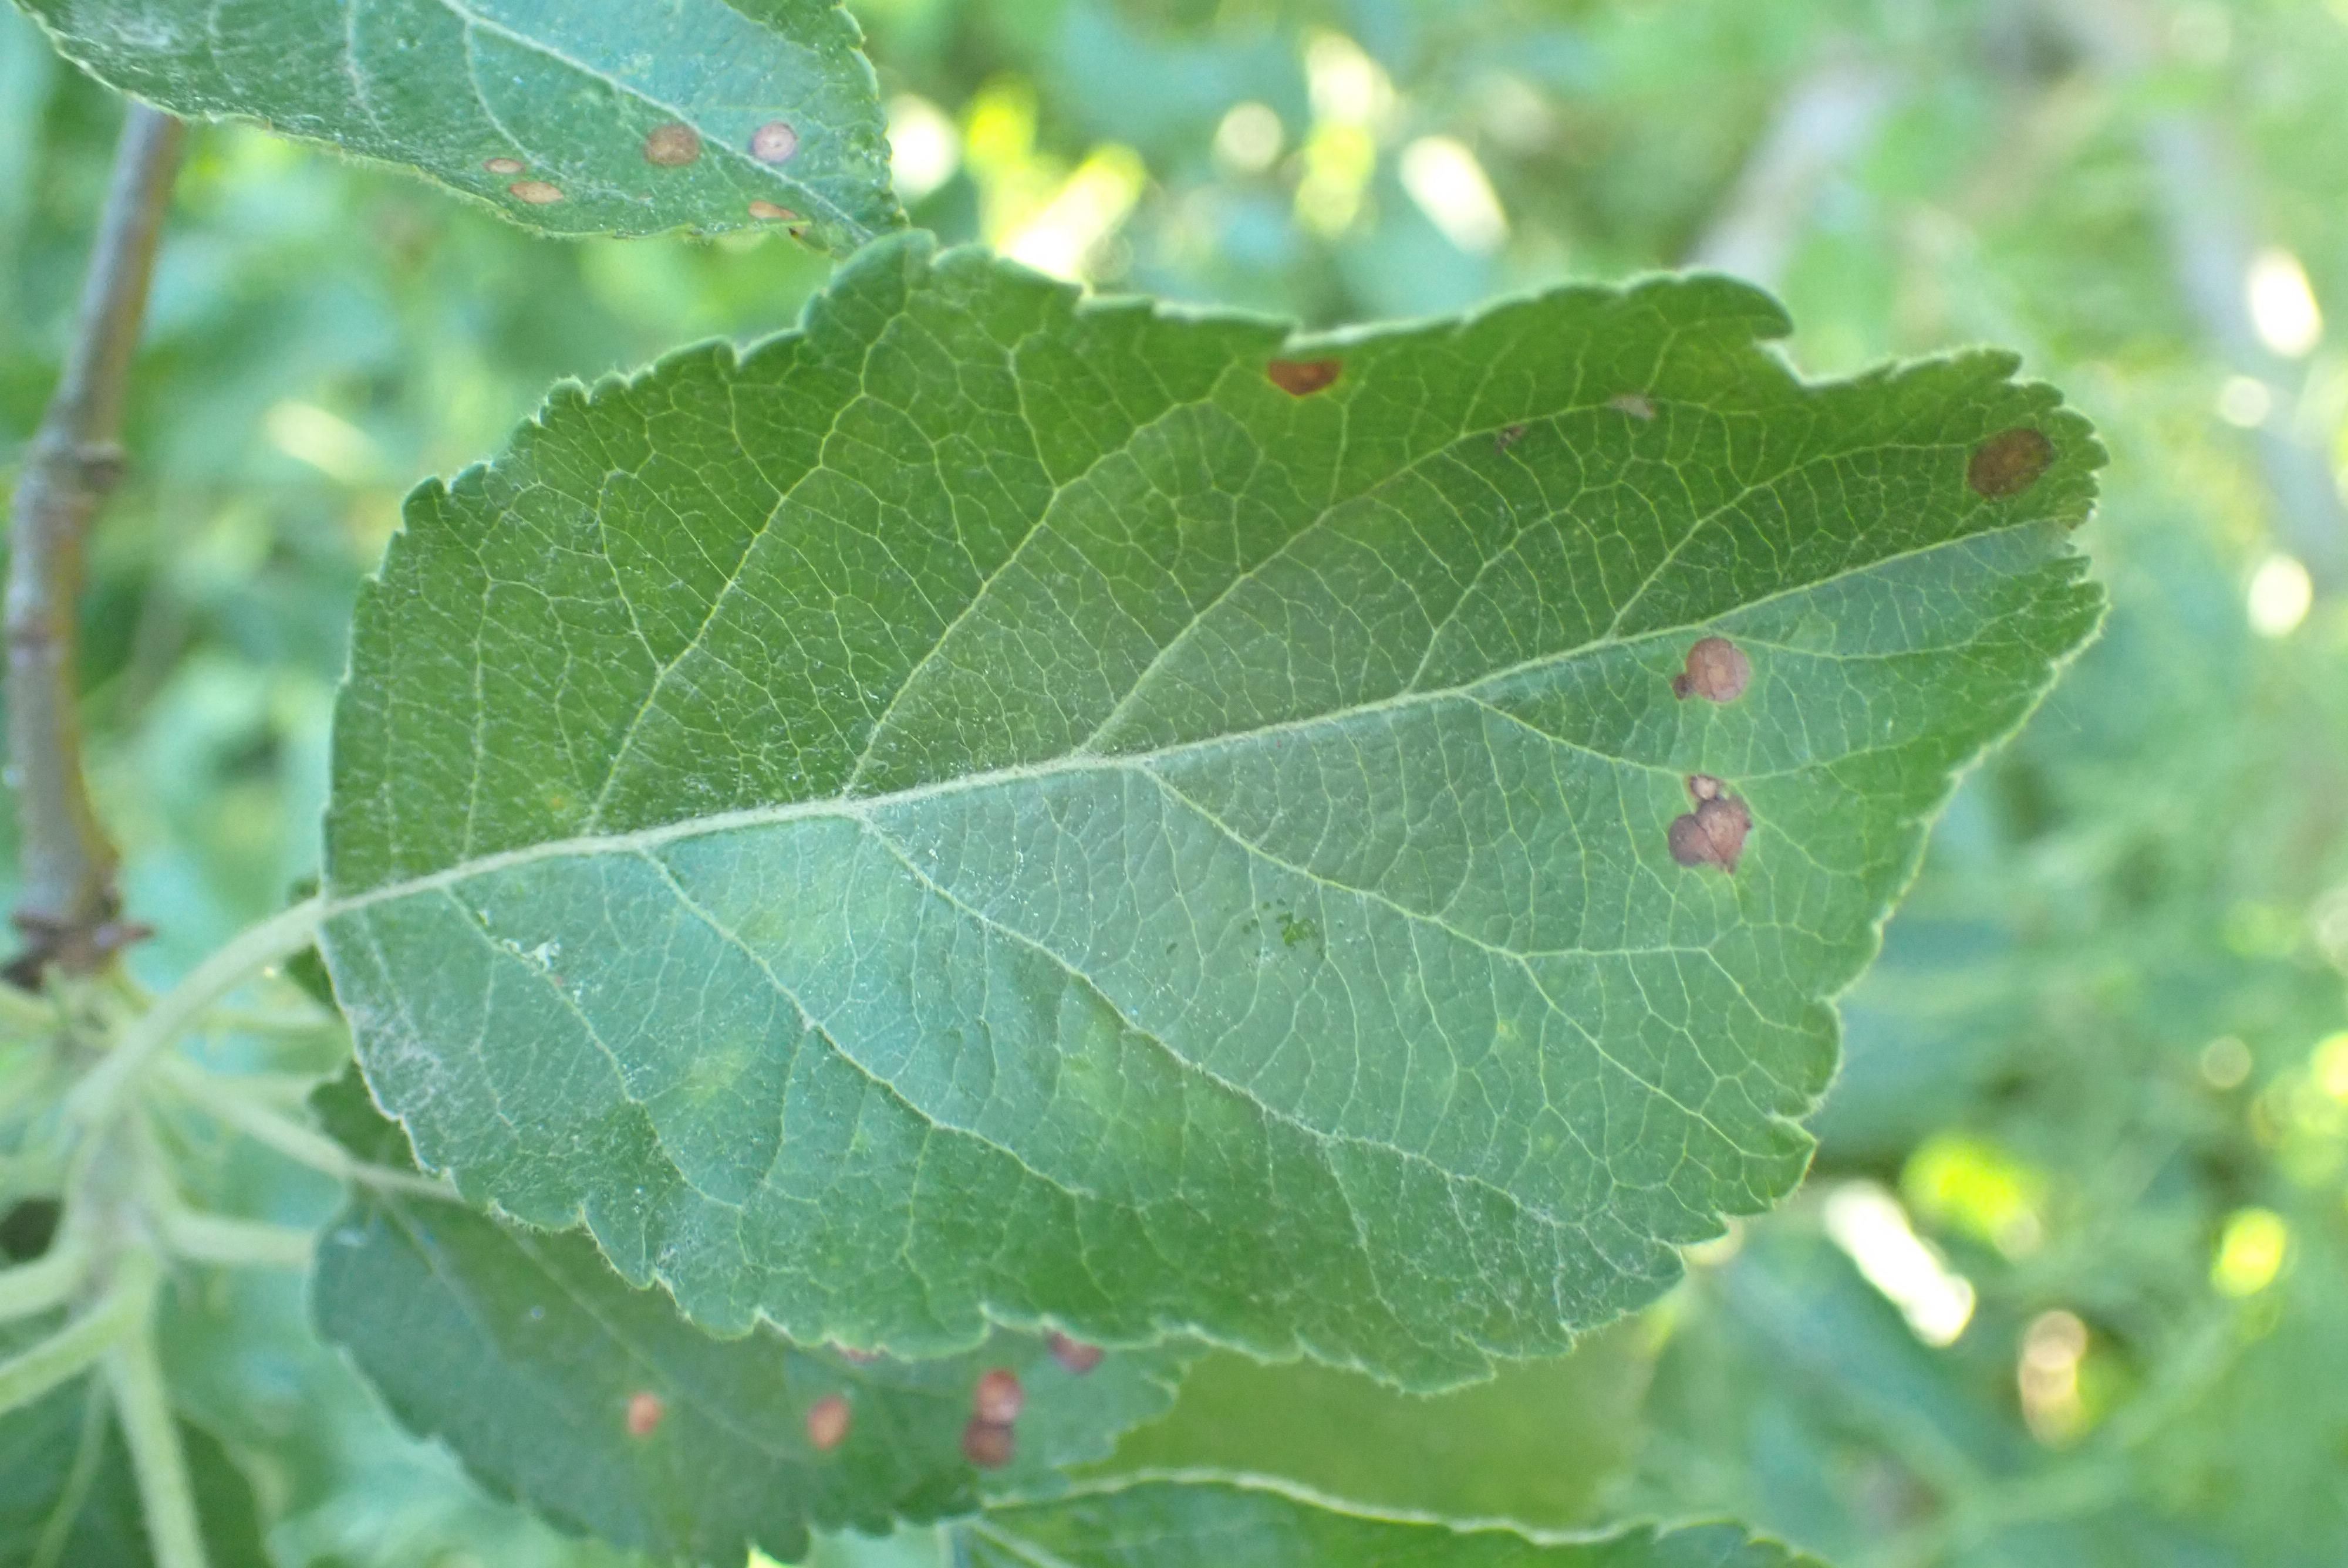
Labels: scab, frog_eye_leaf_spot